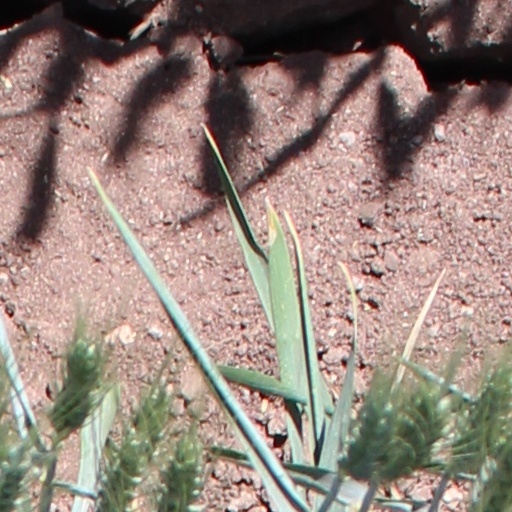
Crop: wheat